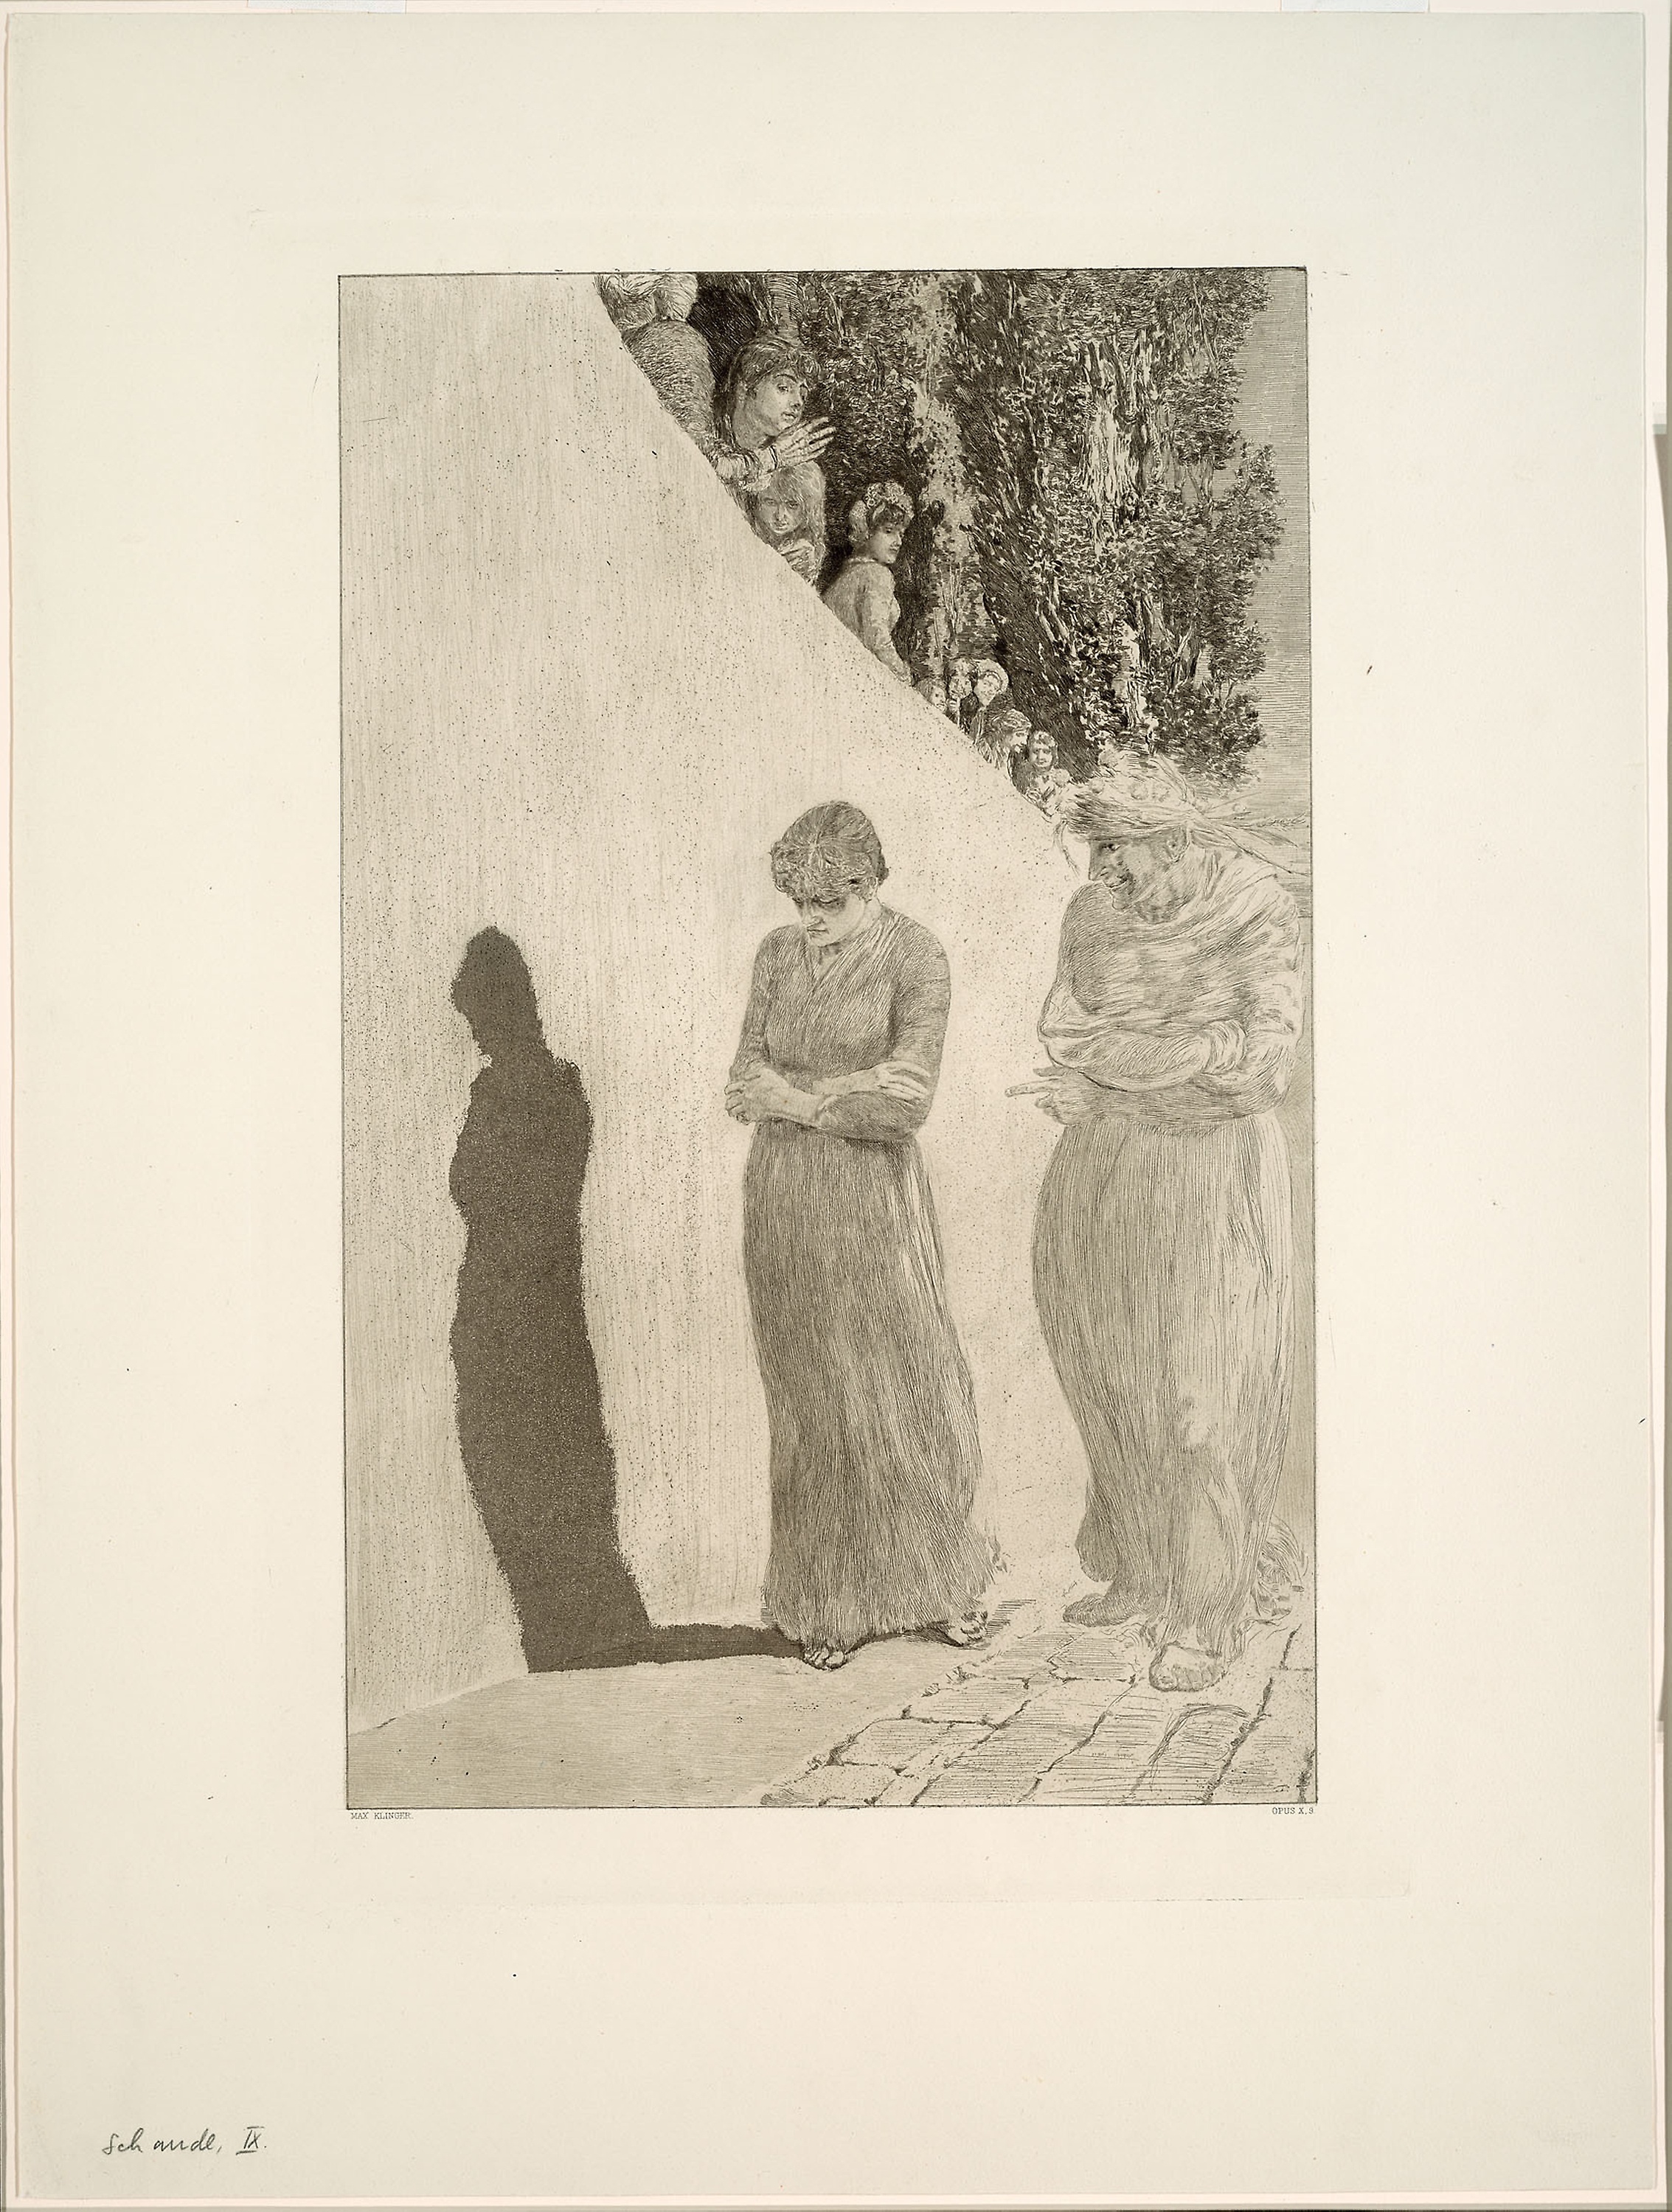
photograph, snapshot, painting, art, stock photography, illustration, room, picture frame, tree, visual arts, photography, drawing, paper, black and white, paper product